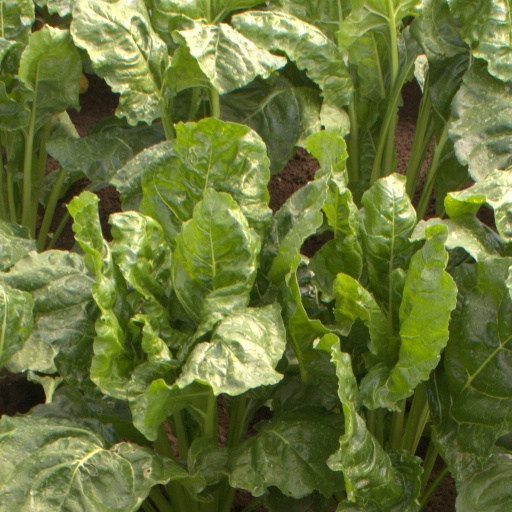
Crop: sugar beet